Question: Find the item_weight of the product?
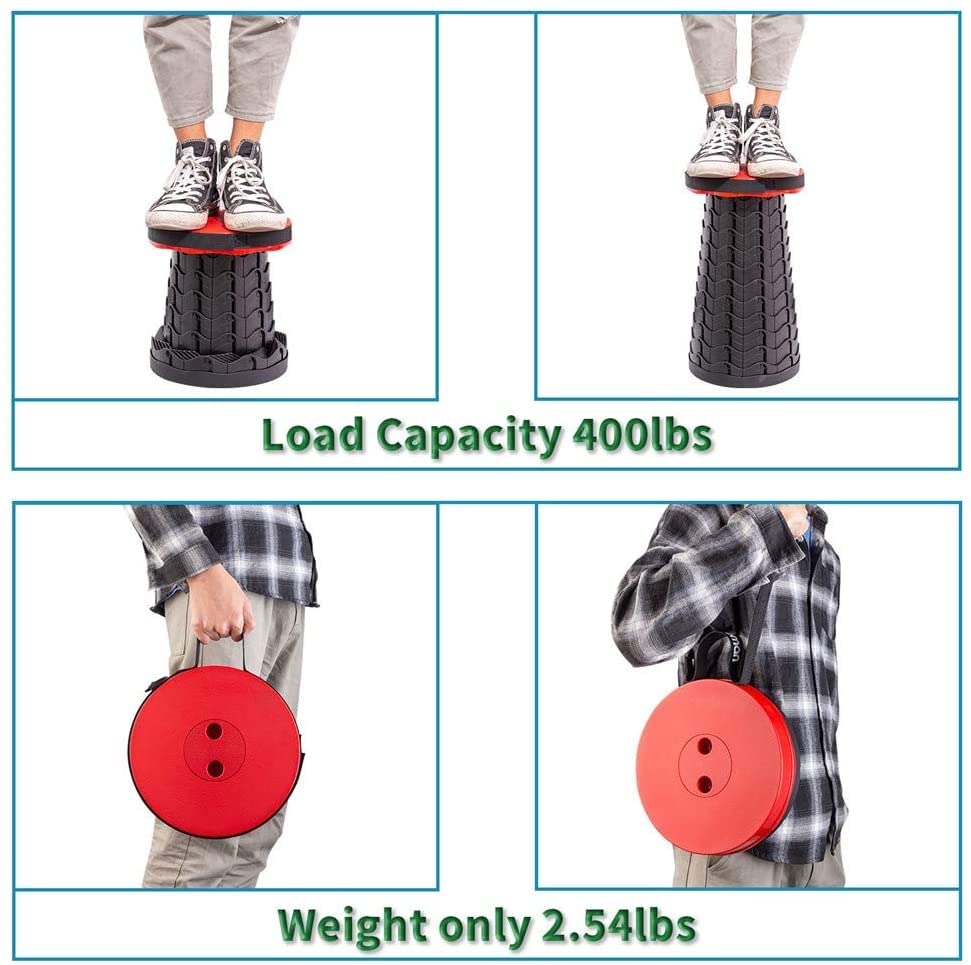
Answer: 2.54 pound